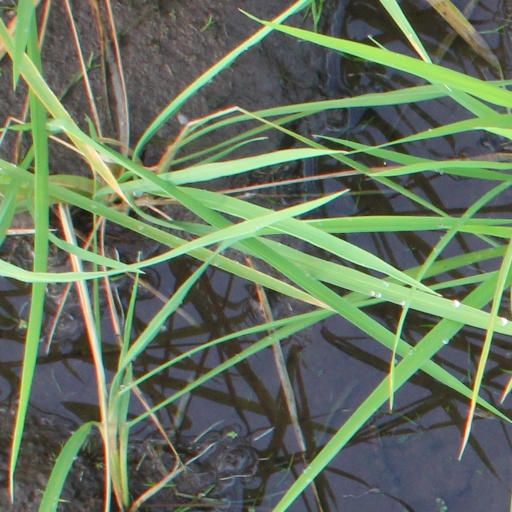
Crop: rice